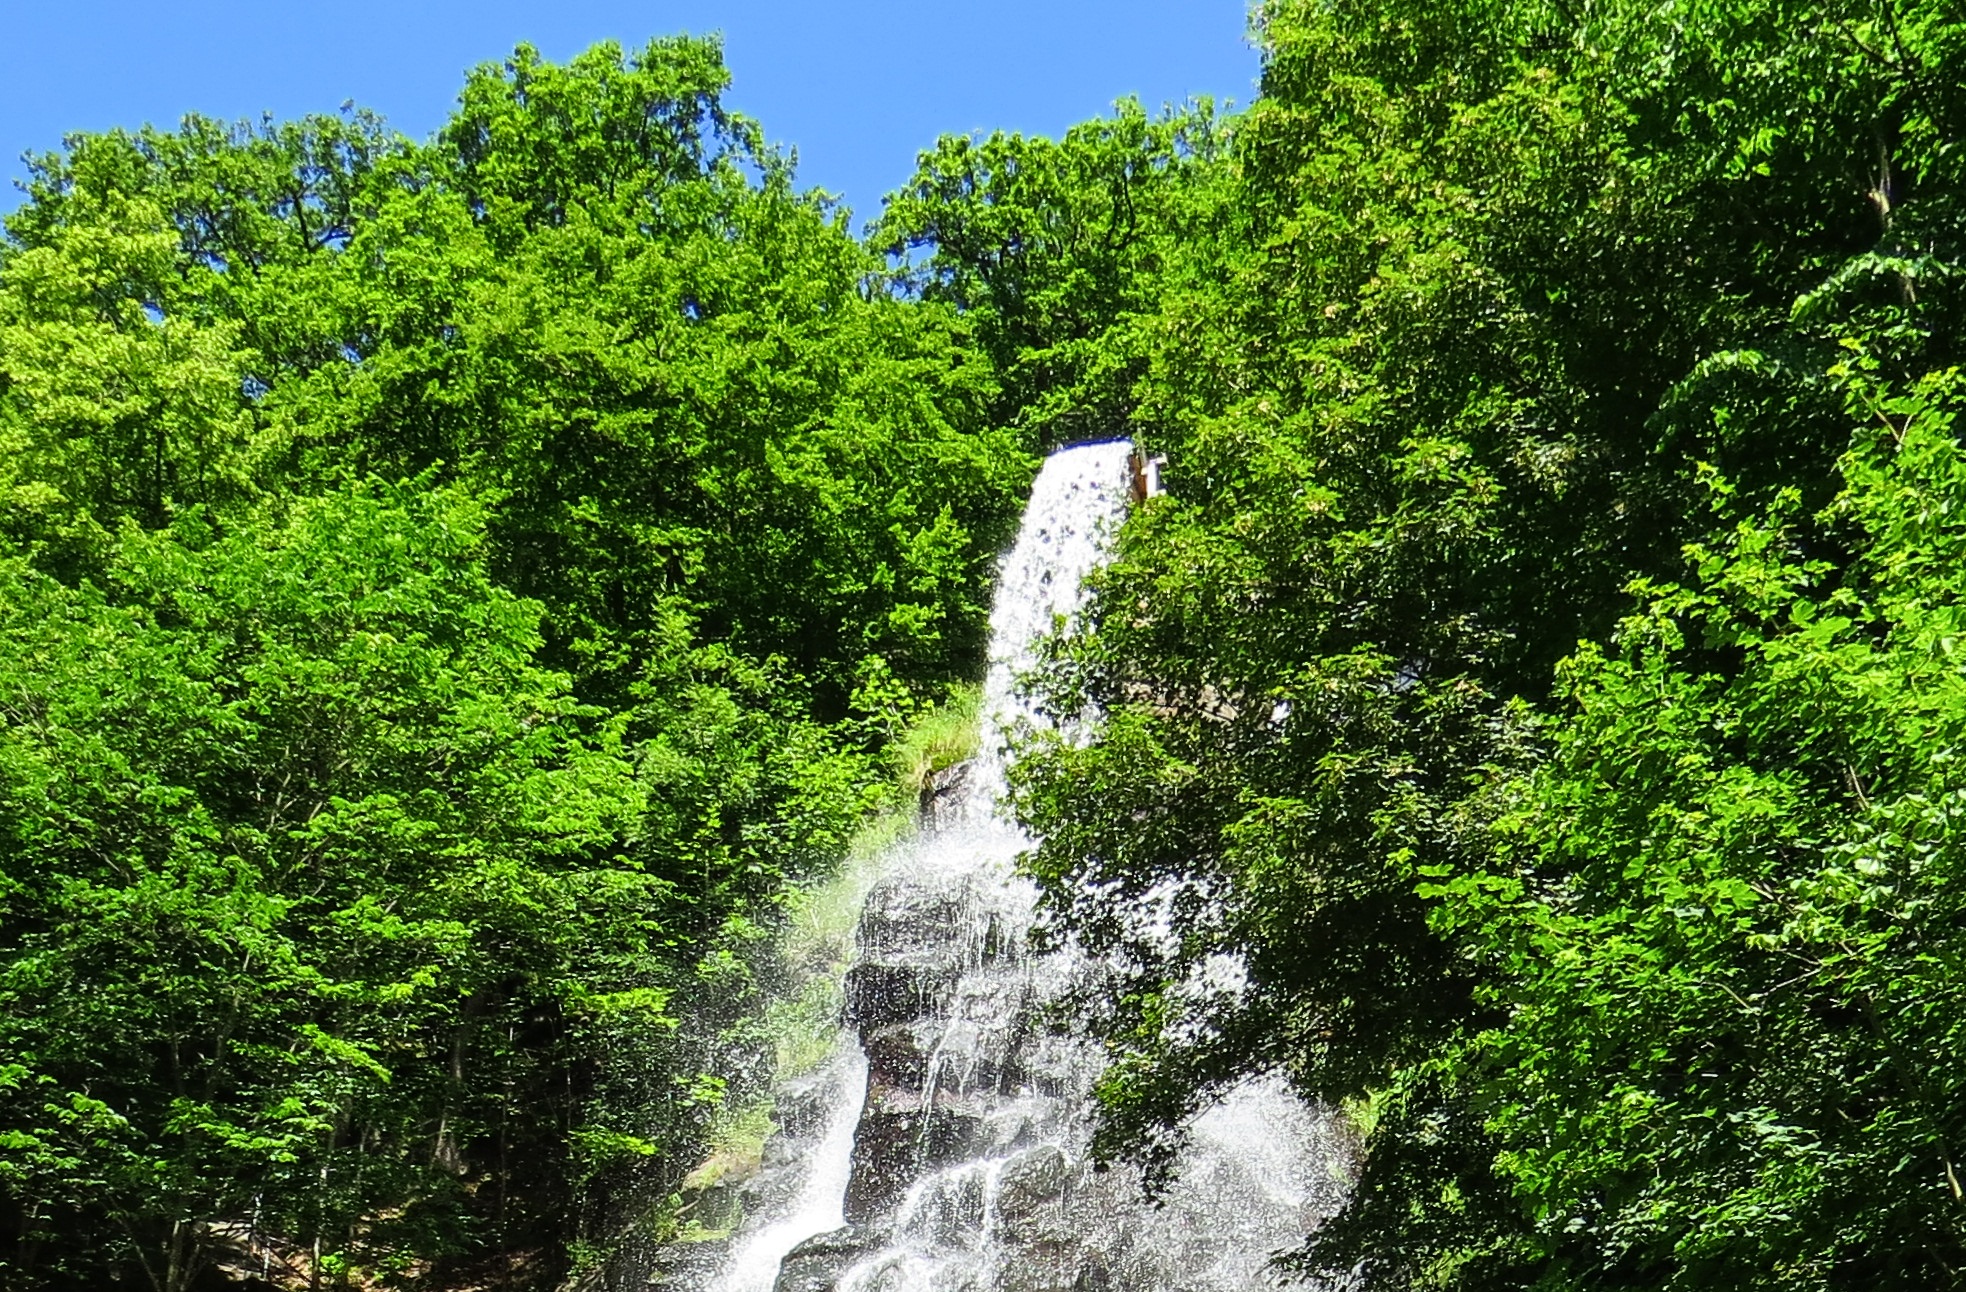
landscape, tree, water, nature, forest, waterfall, river, green, jungle, slope, steep, vegetation, rainforest, habitat, water feature, ecosystem, nature reserve, biome, old growth forest, natural environment